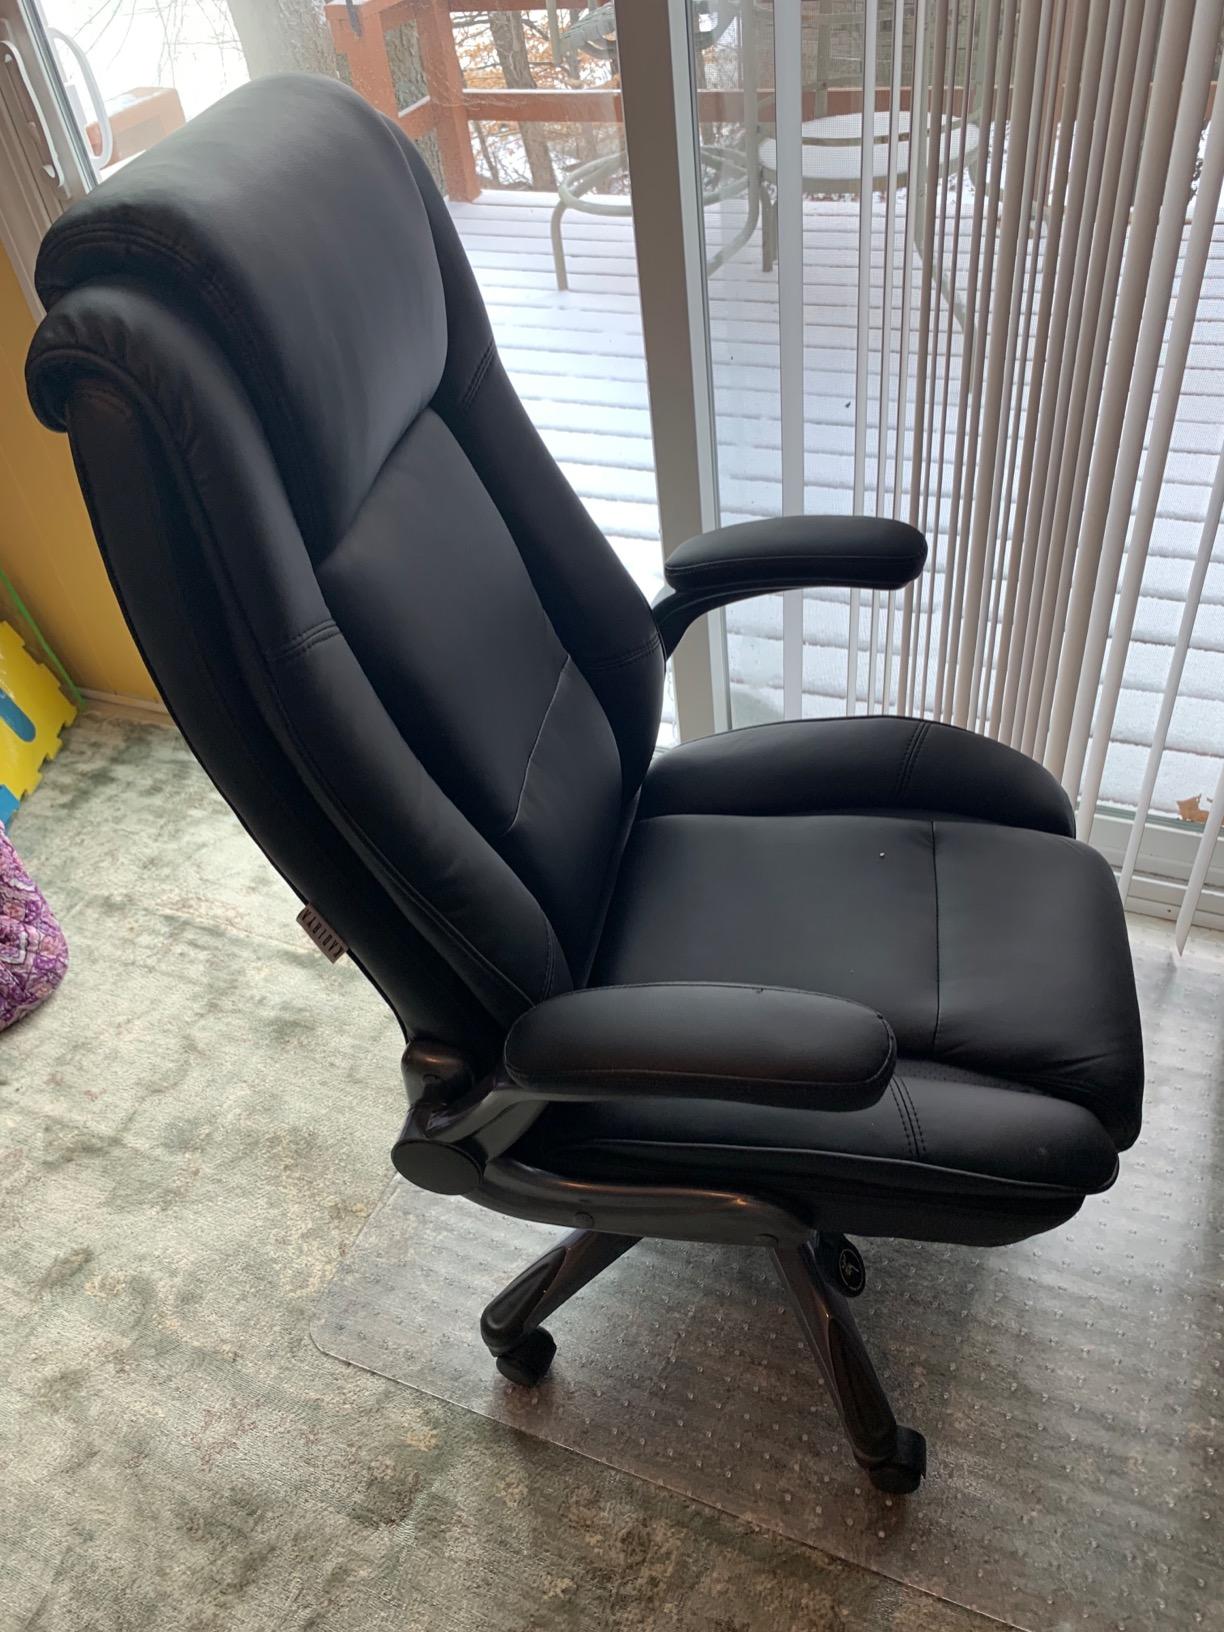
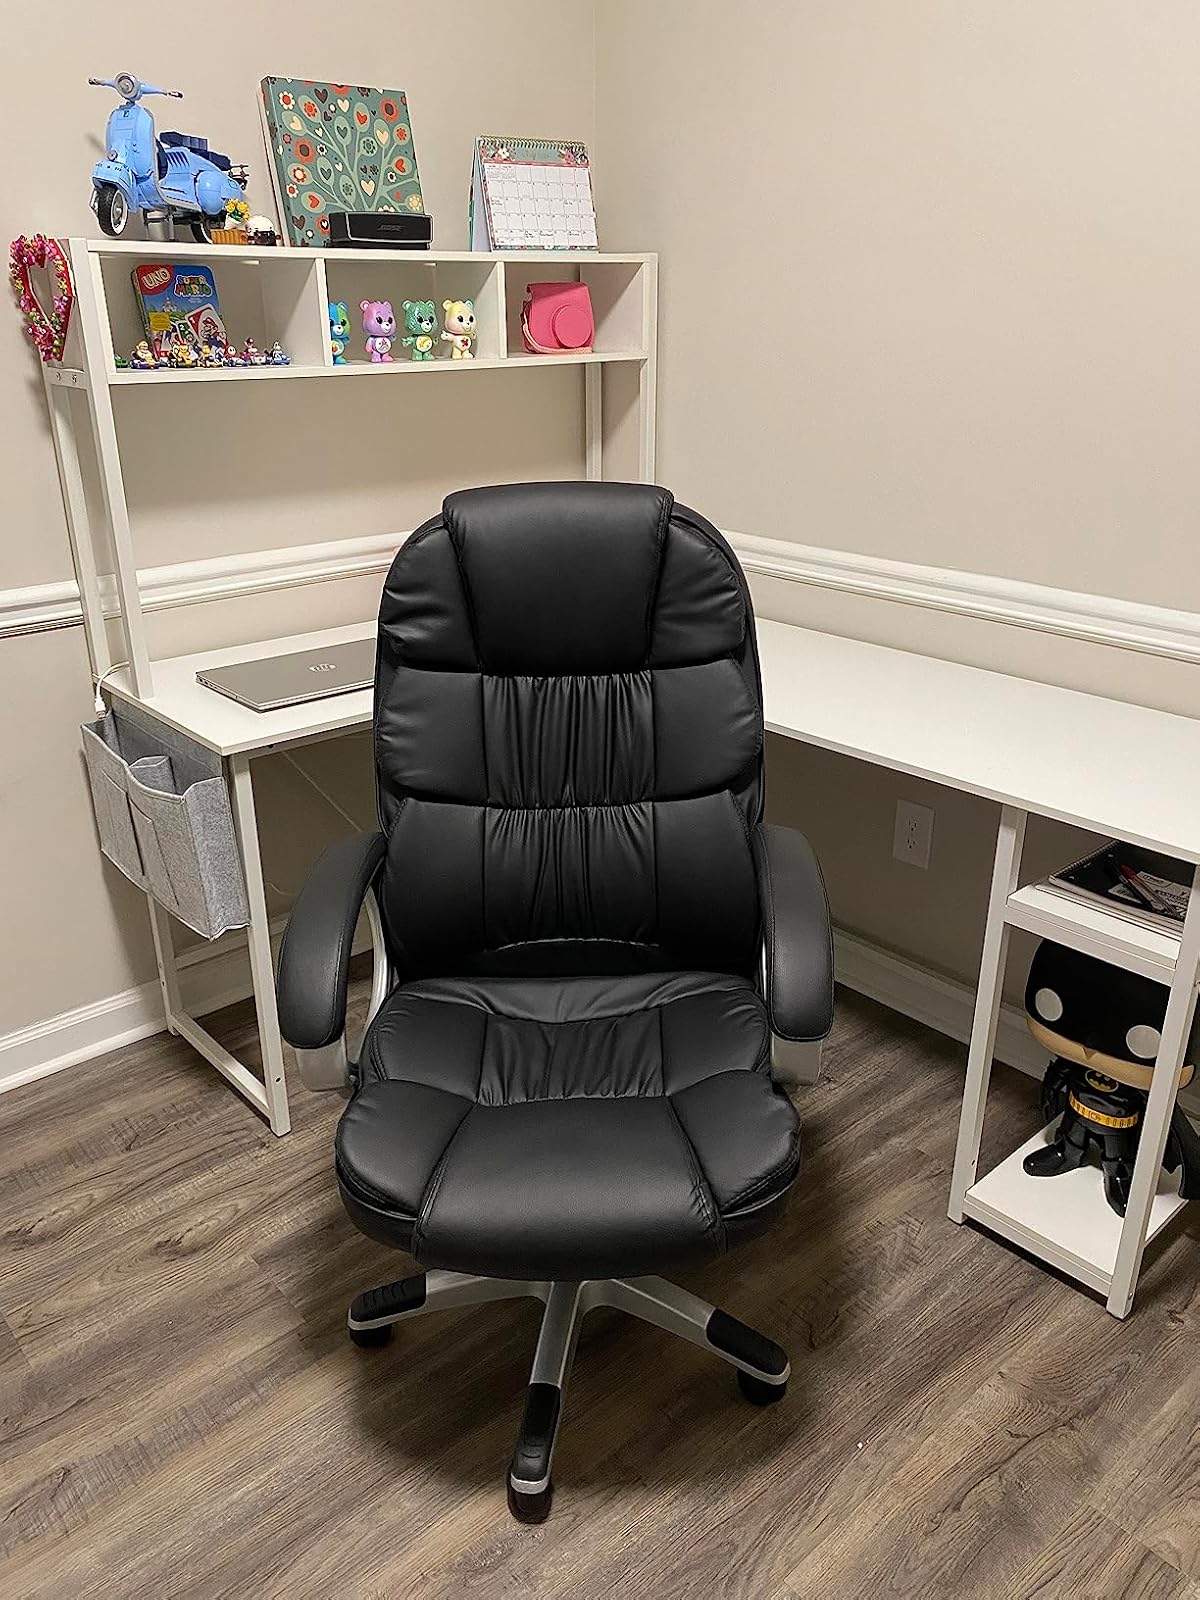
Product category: items_chair
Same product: no